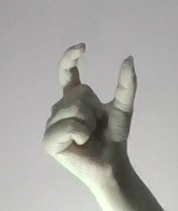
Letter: nun